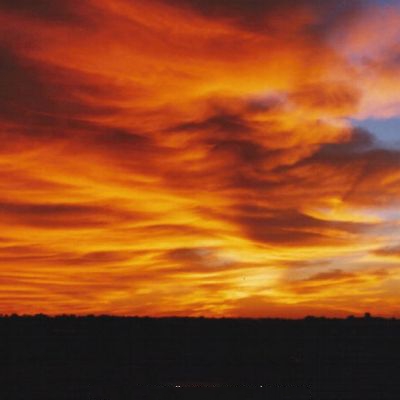
Cloud type: Altostratus (As)